Military history of Gibraltar during World War II

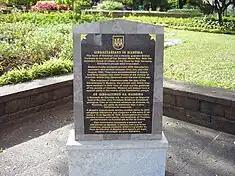
Monument to remember the Gibraltarian evacuees in Madeira

Plans for the Allied counter offensive after the attack on Pearl Harbor were ongoing by mid-1942. An invasion of Europe in 1943 would be unworkable, but the allies could attack the "soft underbelly of Europe" through the Mediterranean, as Prime Minister Winston Churchill put it. Devised by President Franklin Roosevelt and Churchill and code named Operation Torch, the plan was to occupy French North Africa: Morocco, Algeria, and Tunisia. From these French colonies, attacks could be launched that would drive Italy out of the war.